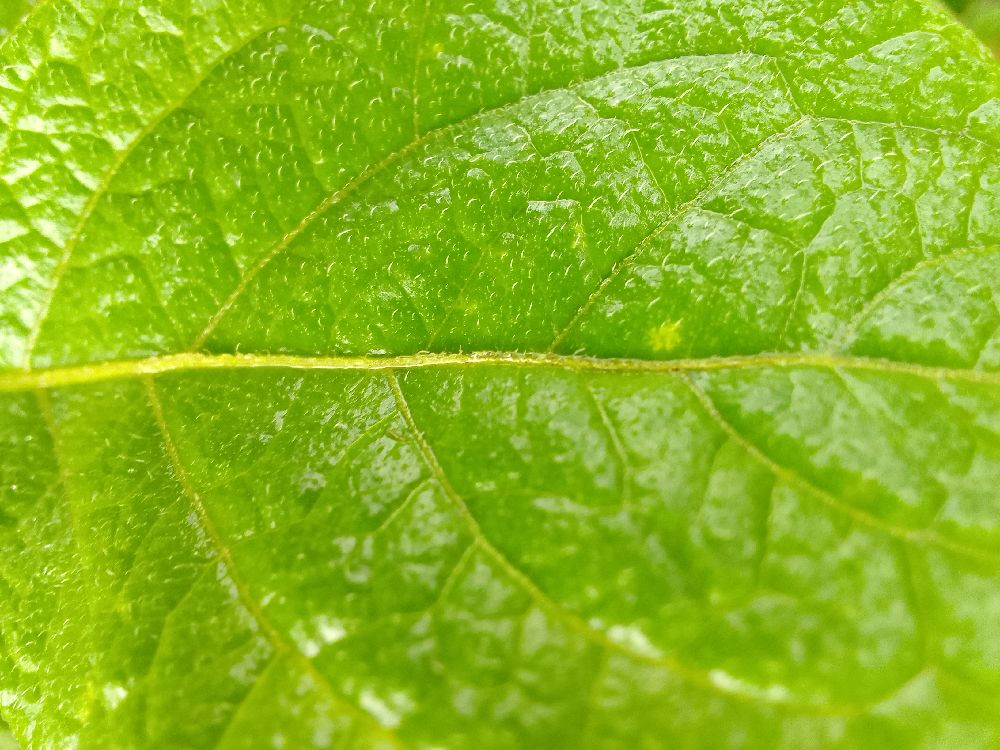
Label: Healthy